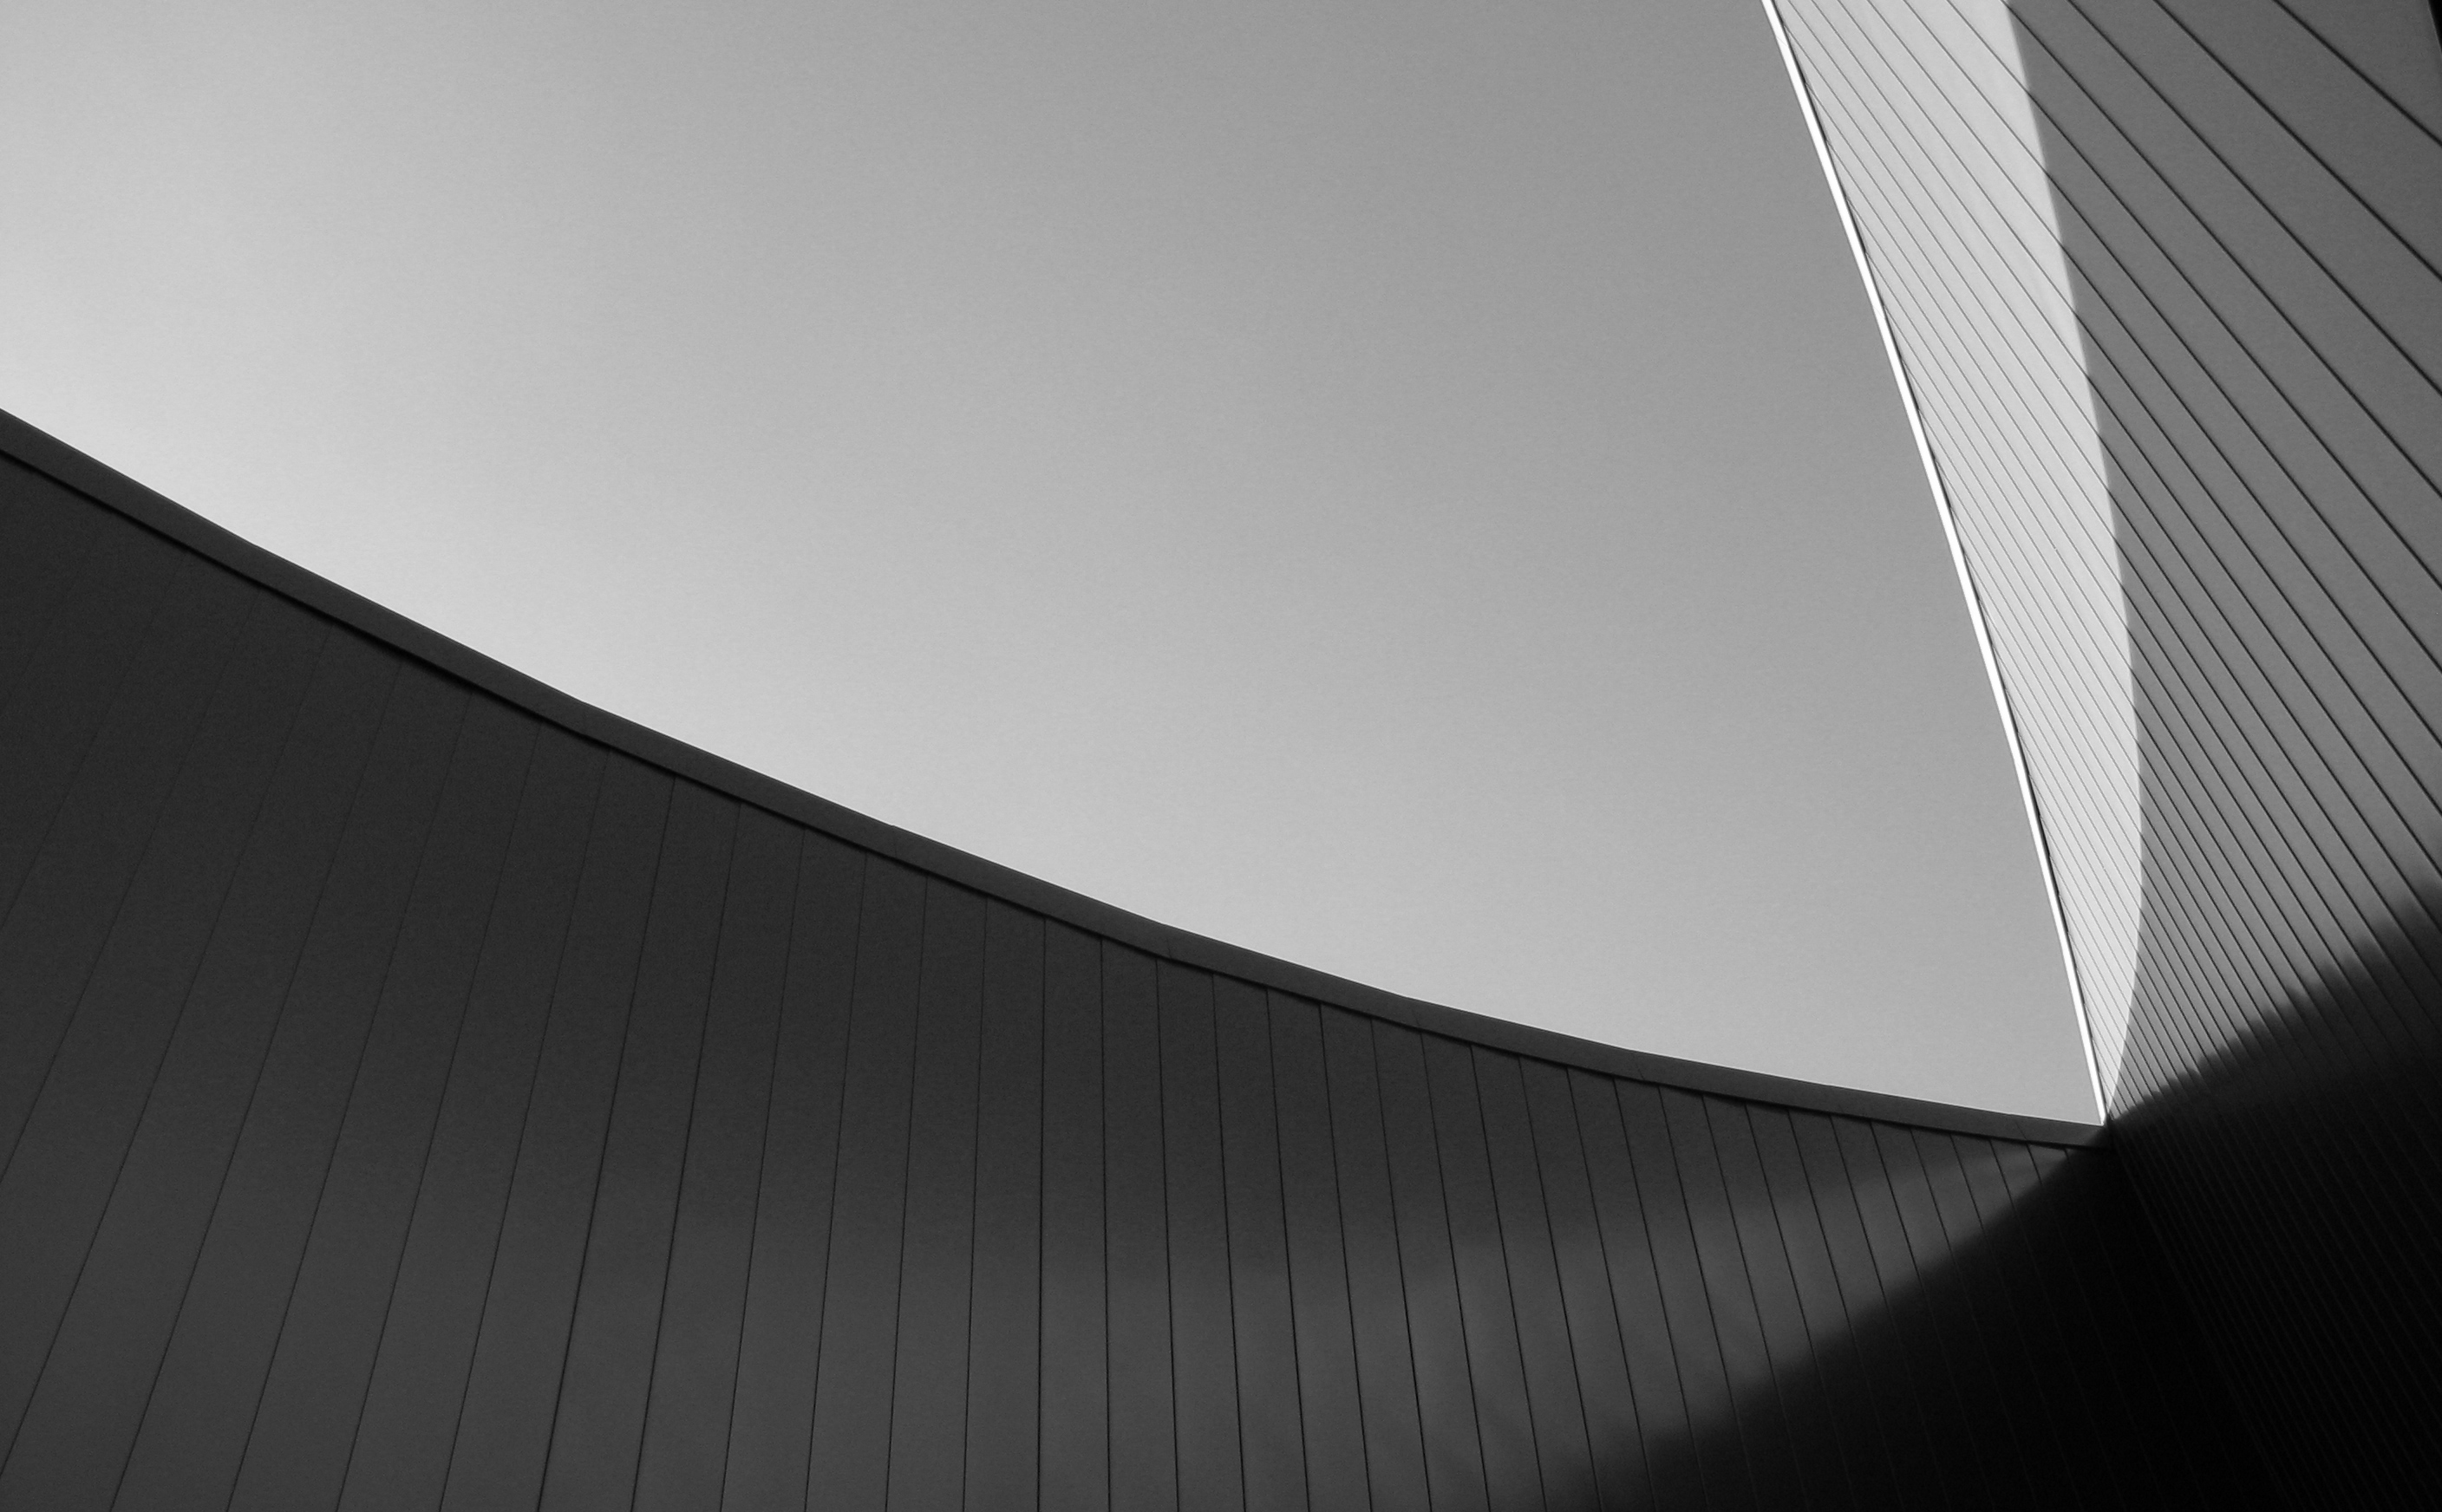
wing, light, abstract, black and white, architecture, white, photography, photo, ceiling, architect, line, black, monochrome, brand, photos, de, design, symmetry, fotografie, minimal, campus, shape, uc, arhitectura, arhitect, thom, mayne, morphosis, daylighting, monochrome photography